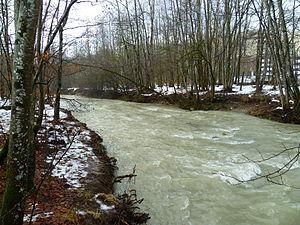
La Menoge est une rivière française de Haute-Savoie et un affluent droit de l'Arve donc un sous-affluent du Rhône.
Liste des fleuves, rivières et autres cours d'eau qui parcourent en partie ou en totalité le département de la Haute-Savoie. La liste présente les cours d'eau, généralement de plus de 10 km de longueur sauf exceptions, par ordre alphabétique, par fleuves et bassin versant, par station hydrologique, puis par organisme gestionnaire ou organisme de bassin.